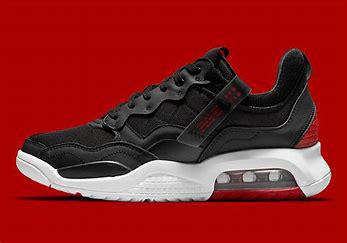
Brand: Jordan
Model: MA2